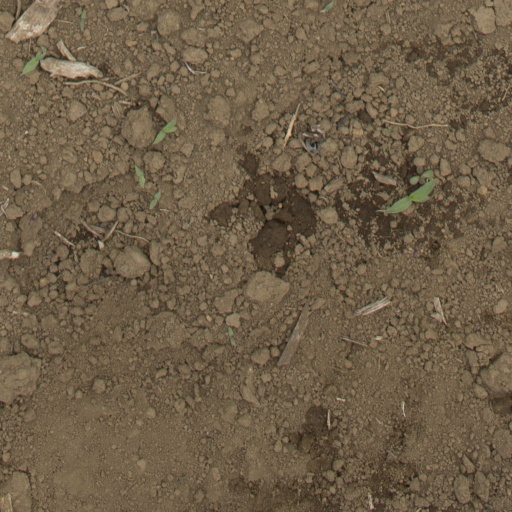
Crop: Jerusalem artichoke